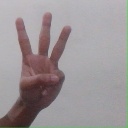
अक्षर: व